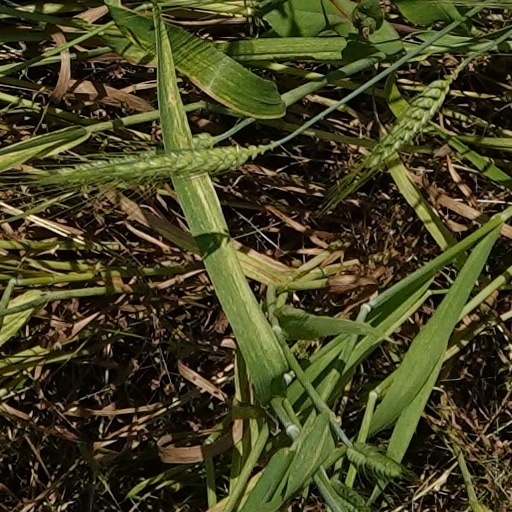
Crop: wheat